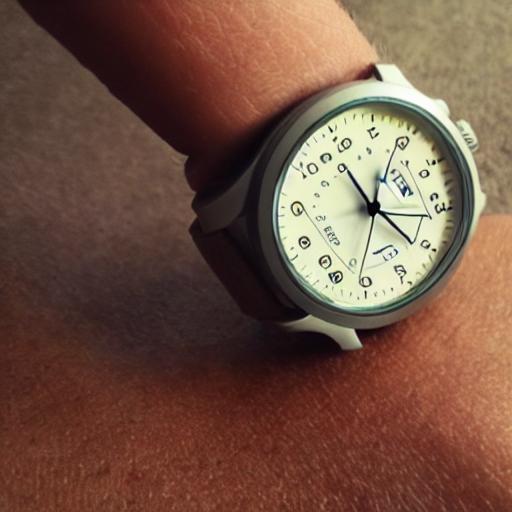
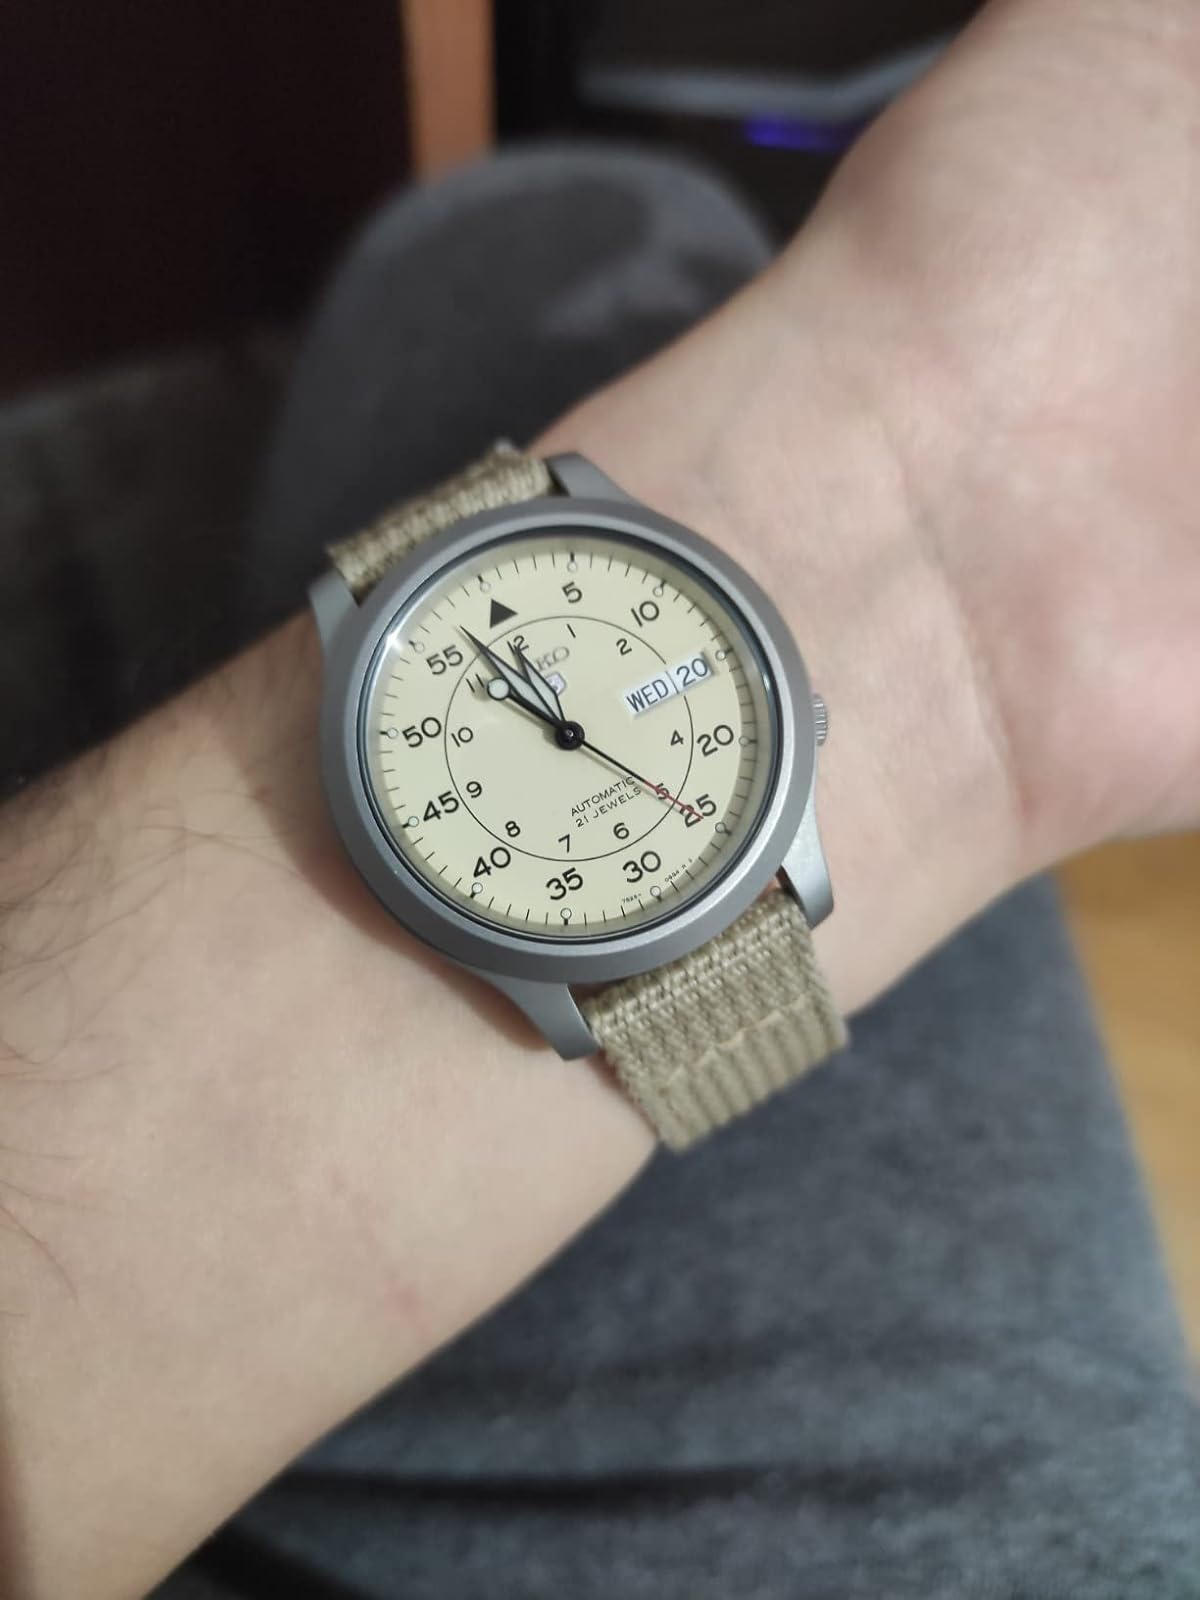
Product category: accessories_watch
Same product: no